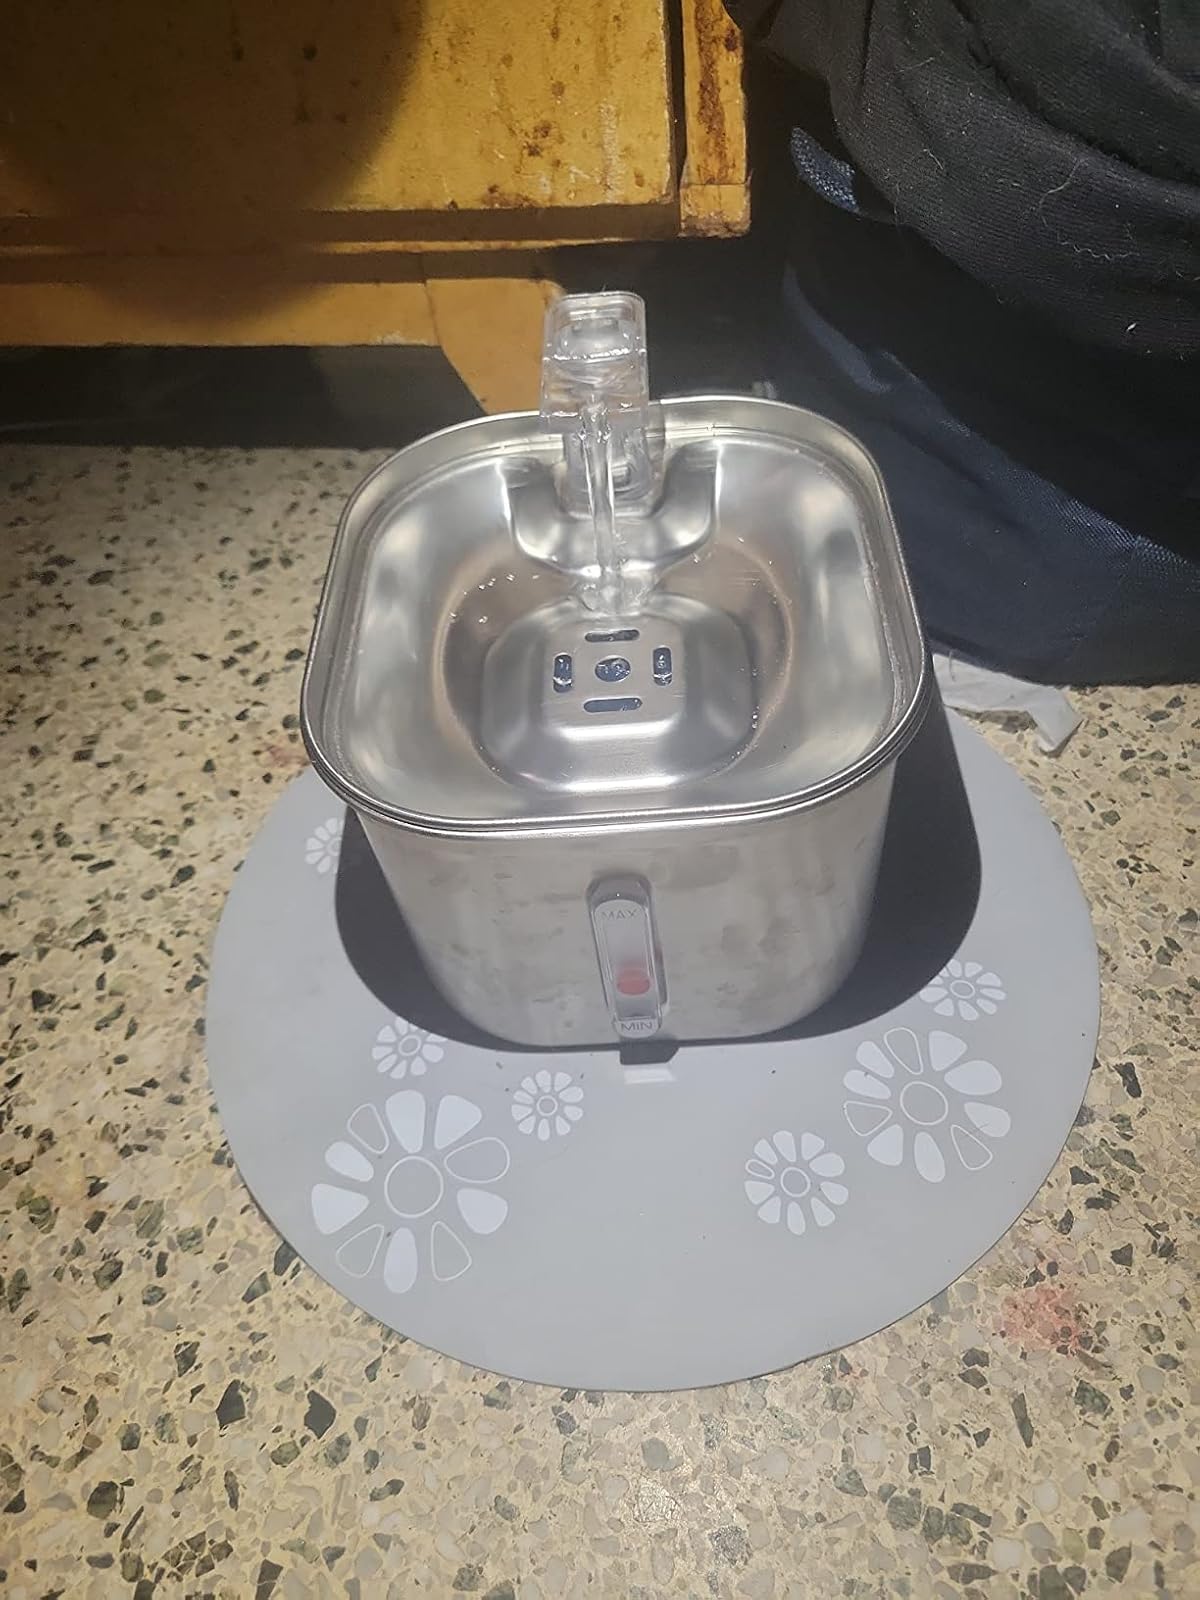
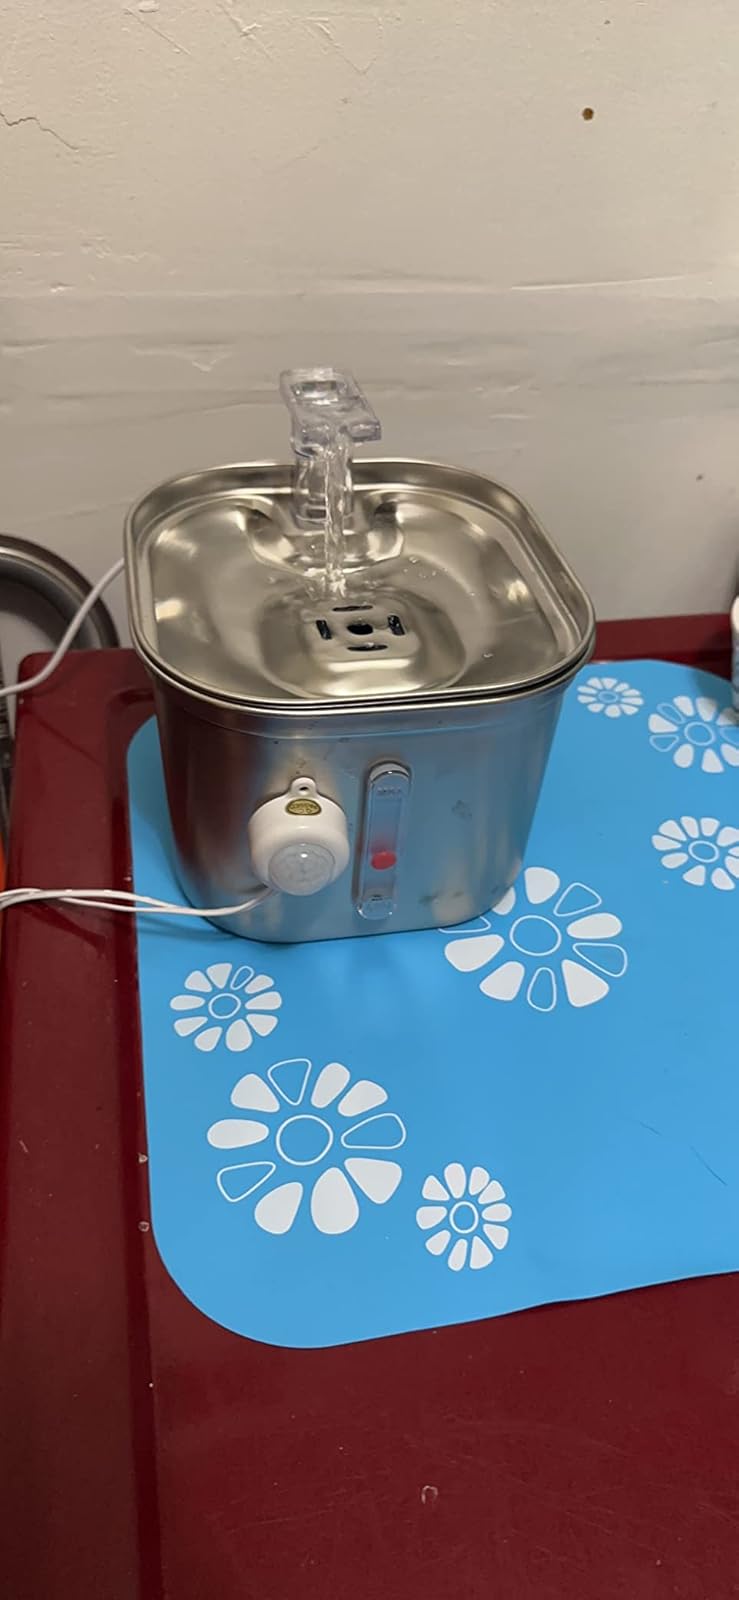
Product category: items_bowl
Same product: yes